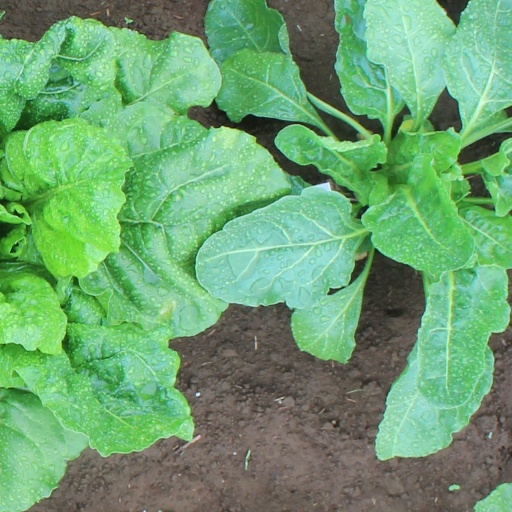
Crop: sugar beet